Bill Perkins (footballer, born 1876)

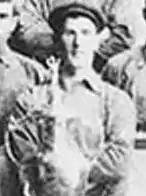

William Perkins (28 January 1876 - c. 1940) was an English football goalkeeper who notably played for Liverpool in the late 19th and early 20th centuries.